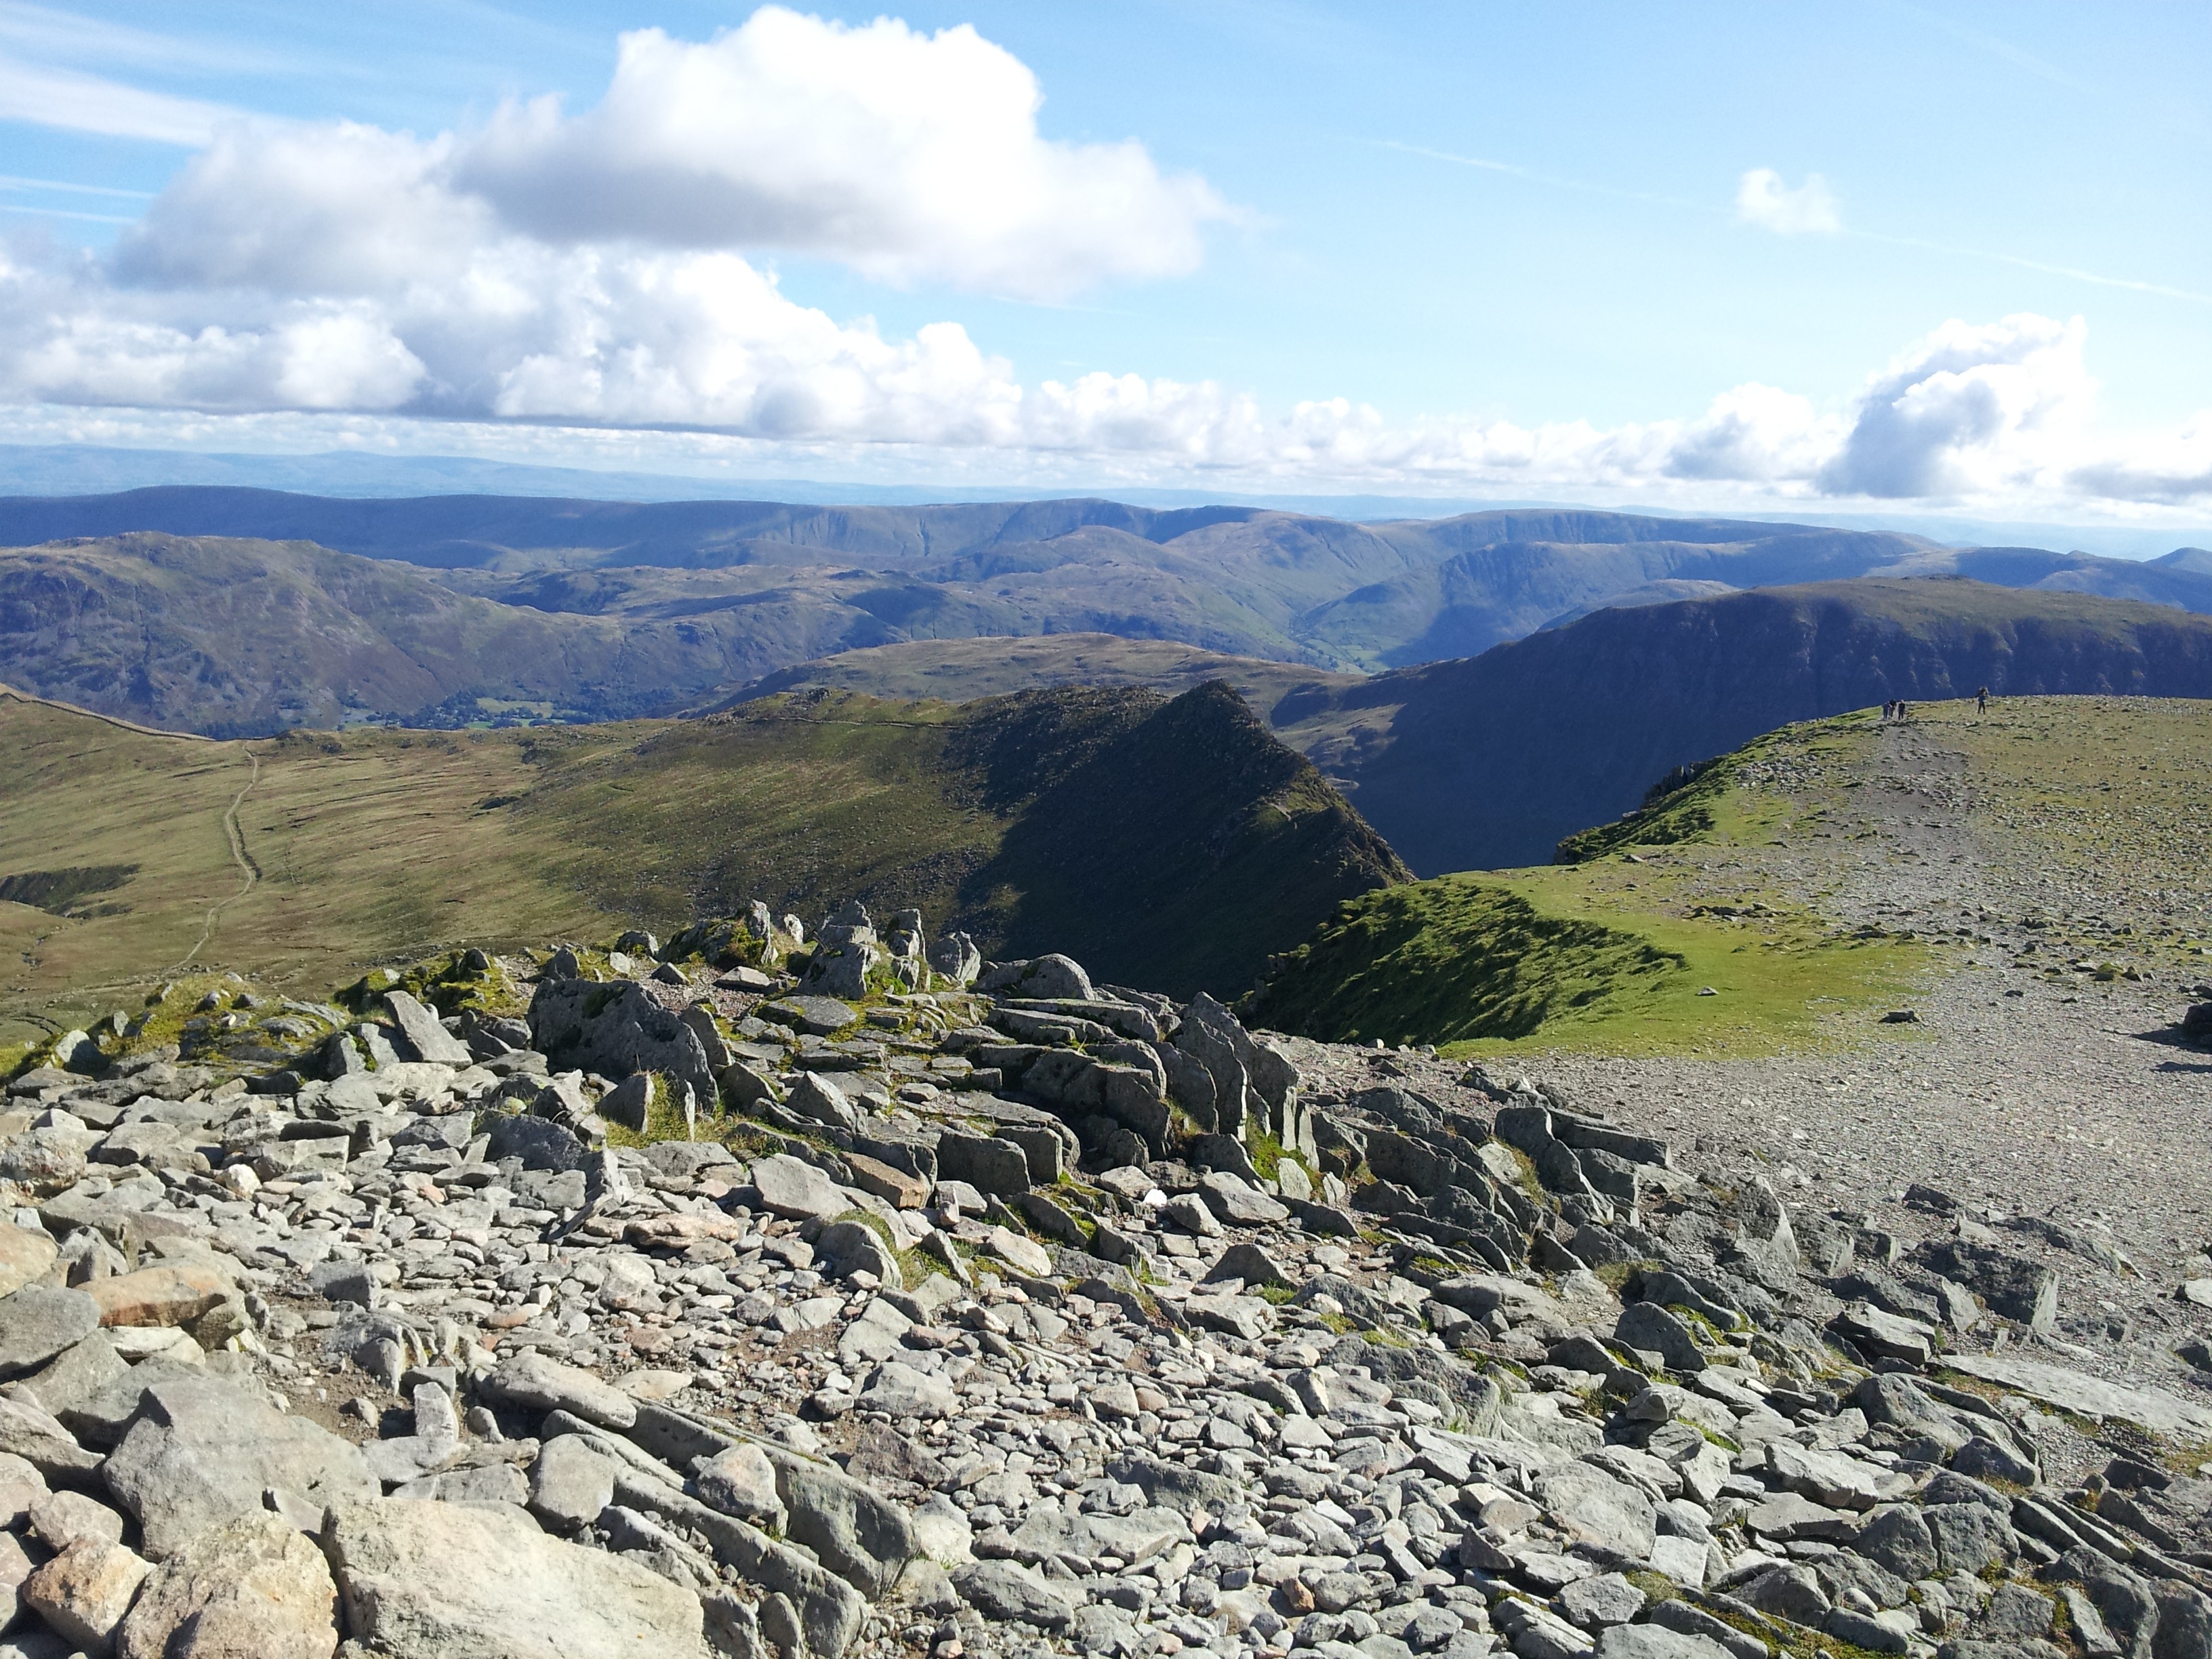
landscape, rock, wilderness, mountain, cloud, sky, hill, valley, formation, cliff, scenic, highland, terrain, national park, ridge, summit, hills, geology, outcrop, badlands, plateau, escarpment, fell, elevation, tundra, depression, batholith, mountain pass, mountainous landforms, ecoregion, shrubland, plant community, mount scenery, helvelyn